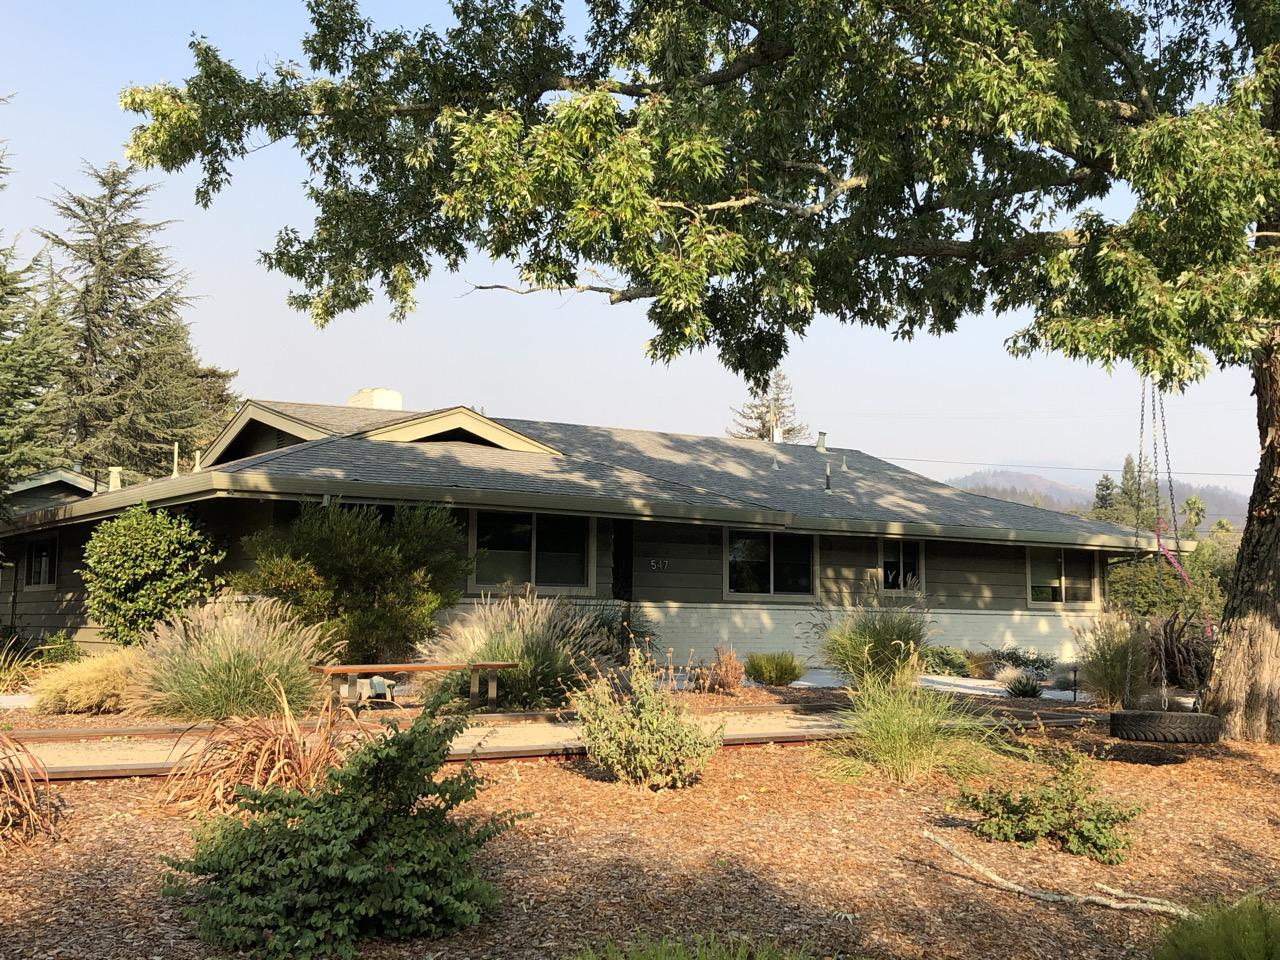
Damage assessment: no_damage